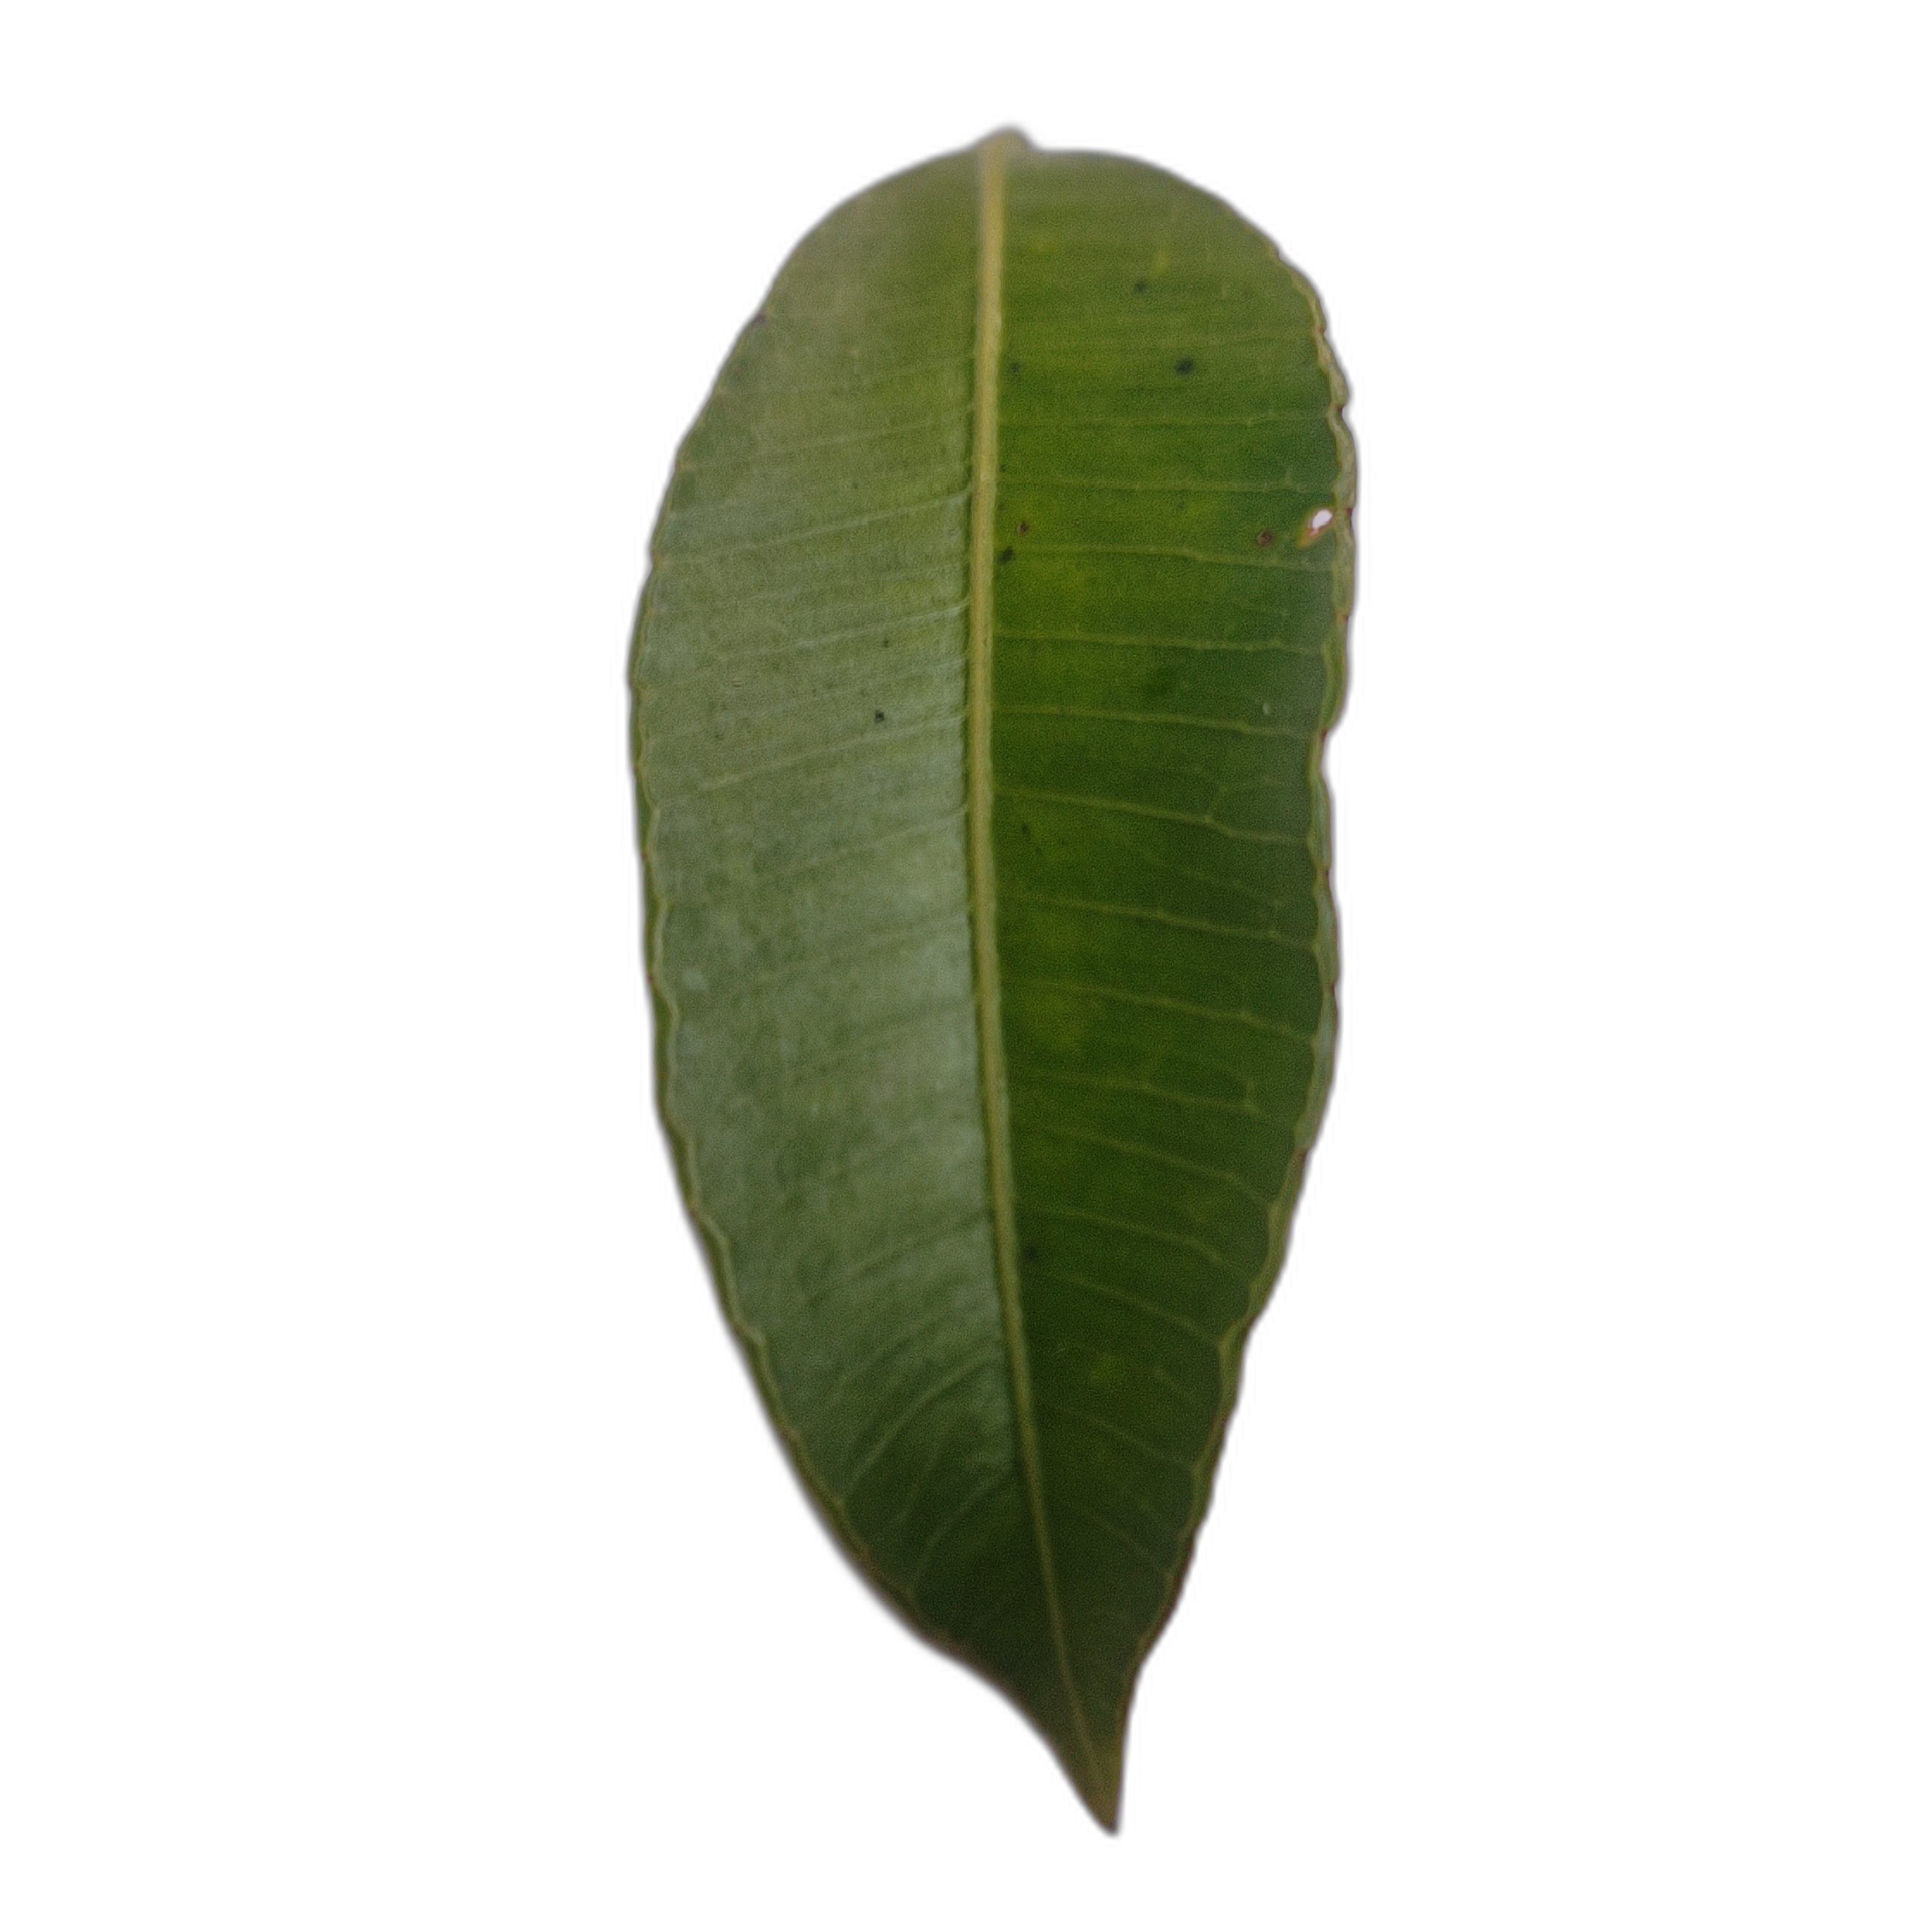
Label: healthy